Gaigel

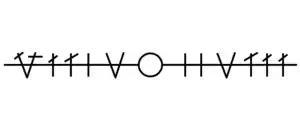
Example of scoring in Gaigel

The players must agree, in advance, on the number of games to be played. To record the results, two horizontal lines are drawn on a sheet of paper or slate, one for each player or team, radiating from a circle. If more than two players or teams play, additional lines are drawn from the circle either vertically or at an appropriate angle.